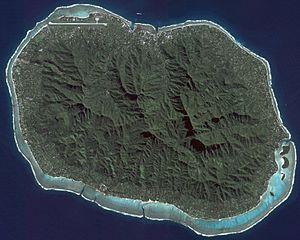
Rarotonga est la plus grande des îles Cook avec près de 31 kilomètres de circonférence. D'origine volcanique, l'île culmine au pic Te Manga. Elle se situe à 198 km à l'ouest-nord-ouest de Mangaia, à 1 067 km à l'est-sud-est de Niue et à 1 133 km à l'ouest-sud-ouest de Tahiti.